Byzantine–Bulgarian treaty of 716

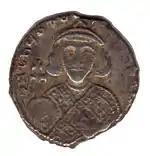
Emperor Theodosius III.

The Treaty of 716 was an agreement between Bulgaria and the Byzantine Empire. It was signed by the son of the ruling Bulgarian Khan Tervel, Kormesiy and the Byzantine Emperor Theodosius III.